Reza Ghassemi

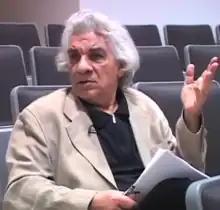
Reza Ghassemi, Iranian vocalist and setar player.

Reza Ghassemi (born 1949) is an Iranian novelist and musician, a classical setar player who emigrated to France in 1986 and founded the Moshtaq Ensemble in Paris.